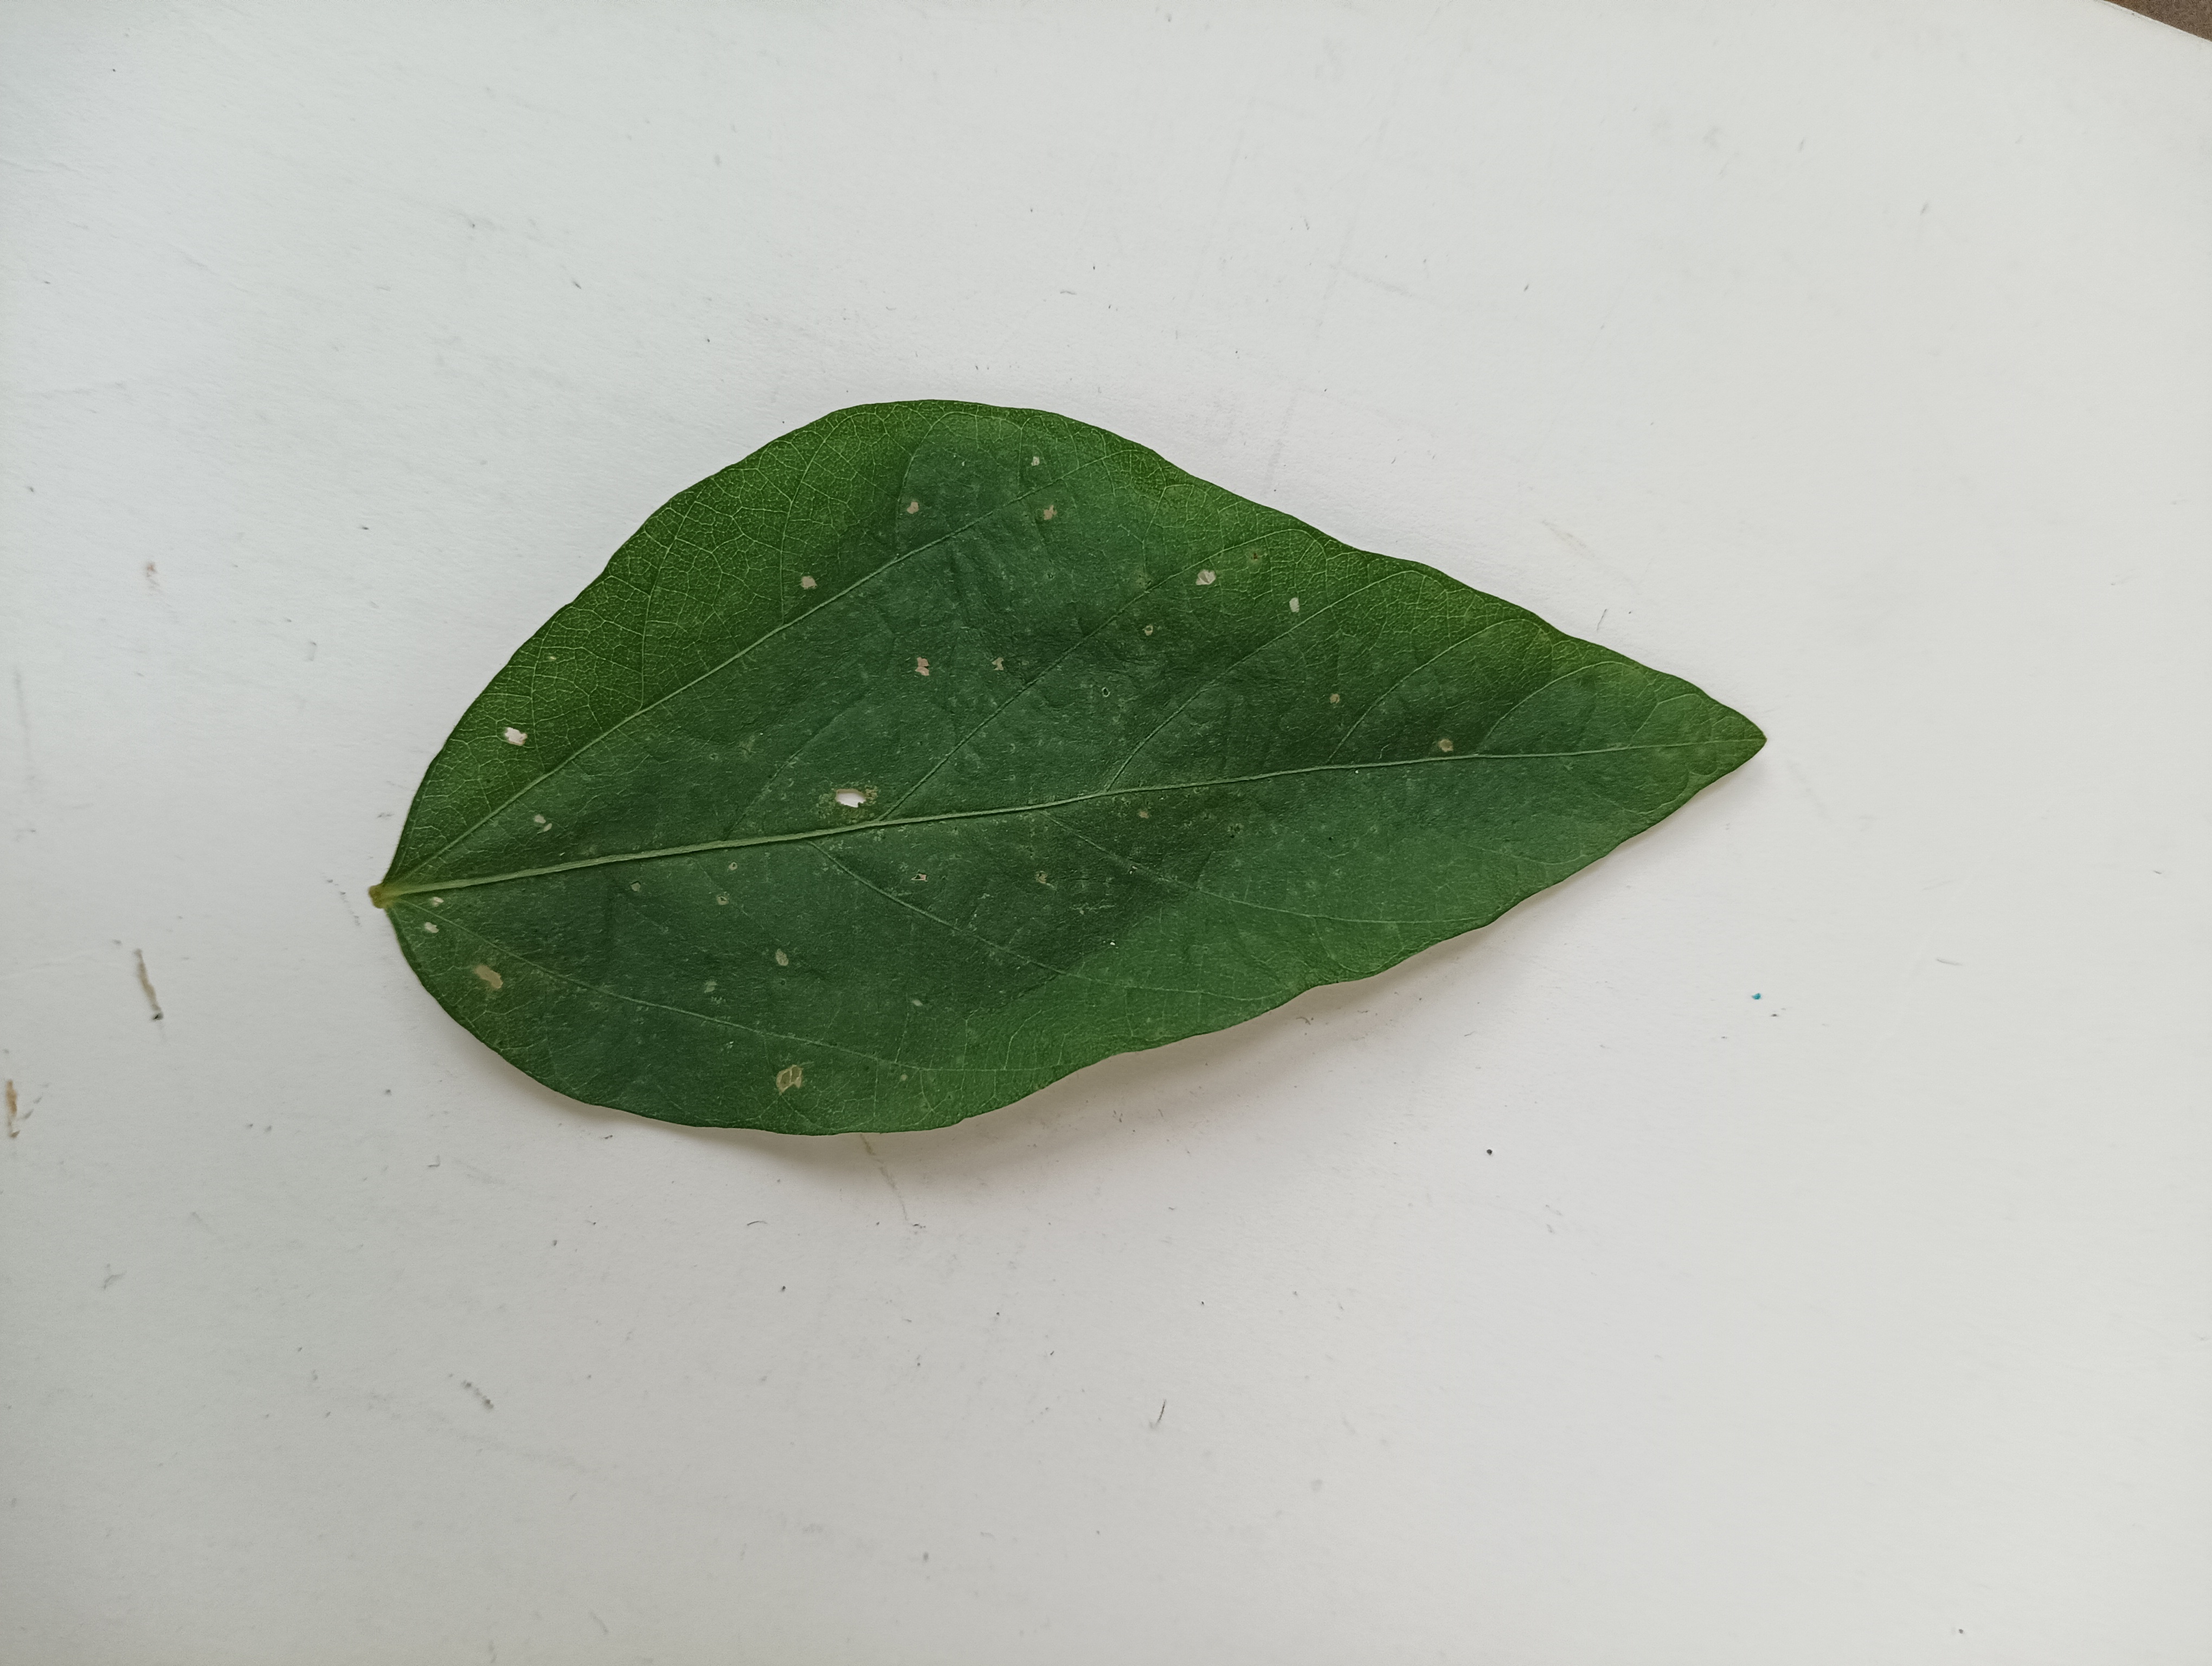
Label: Bacterial leaf Blight